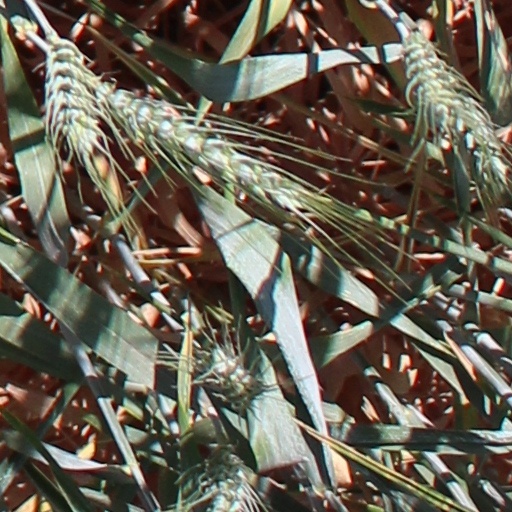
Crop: wheat